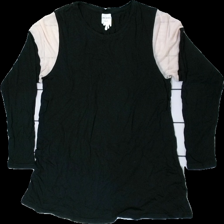
View: front
Type: Top
Category: Ladies
Brand: Monki
Colors: Black, Beige
Material: 62% visc, 38% cott
Cut: Regular, C-collar
Size: XS
Season: All
Price range: <50
Recommended usage: Export
Description: Black top with beige mesh parts from Monki, size XS. Poor condition.
Comment: Fabric is tired